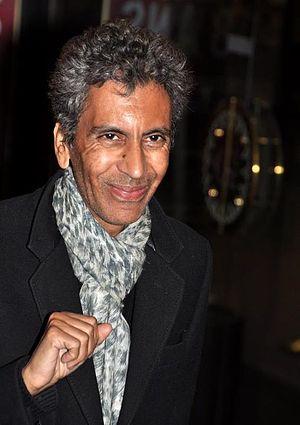
Rachid Bouchareb à l'avant-première du film Carnage
Rachid Bouchareb, né le 1ᵉʳ septembre 1953 à Paris, est un réalisateur et producteur franco-algérien.